Kenneth R. Wykle

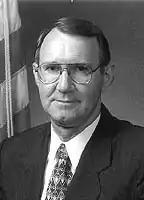

Lt. Gen. Kenneth Richard Wykle (born October 20, 1941) is a retired American Army officer and civil servant who served as Administrator of the Federal Highway Administration under the second Clinton administration.